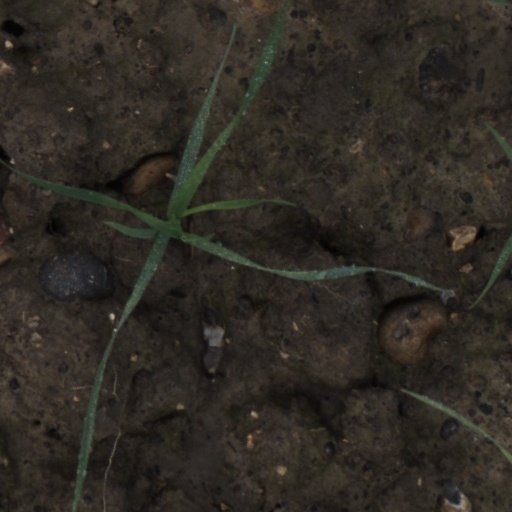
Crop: wheat